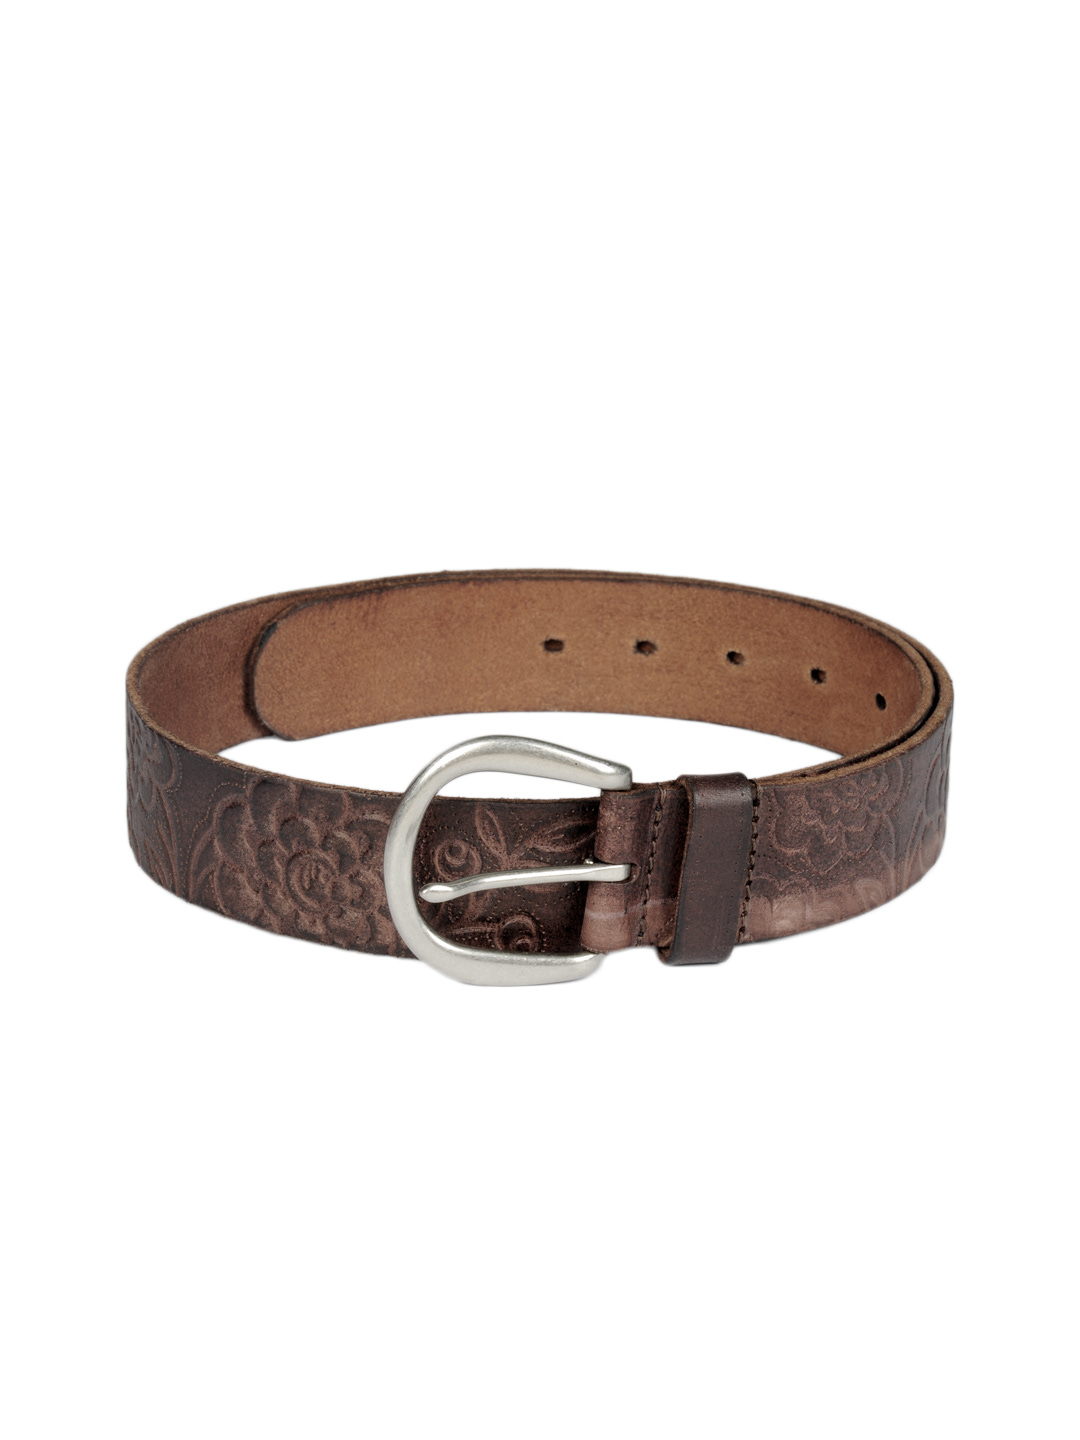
Fossil Women Brown Sasha Belt
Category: Accessories / Belts / Belts
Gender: Women
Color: Brown
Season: Summer 2012
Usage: Casual